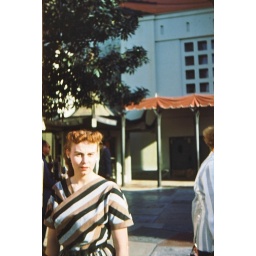
Joy in striped dress